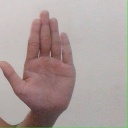
अक्षर: ध